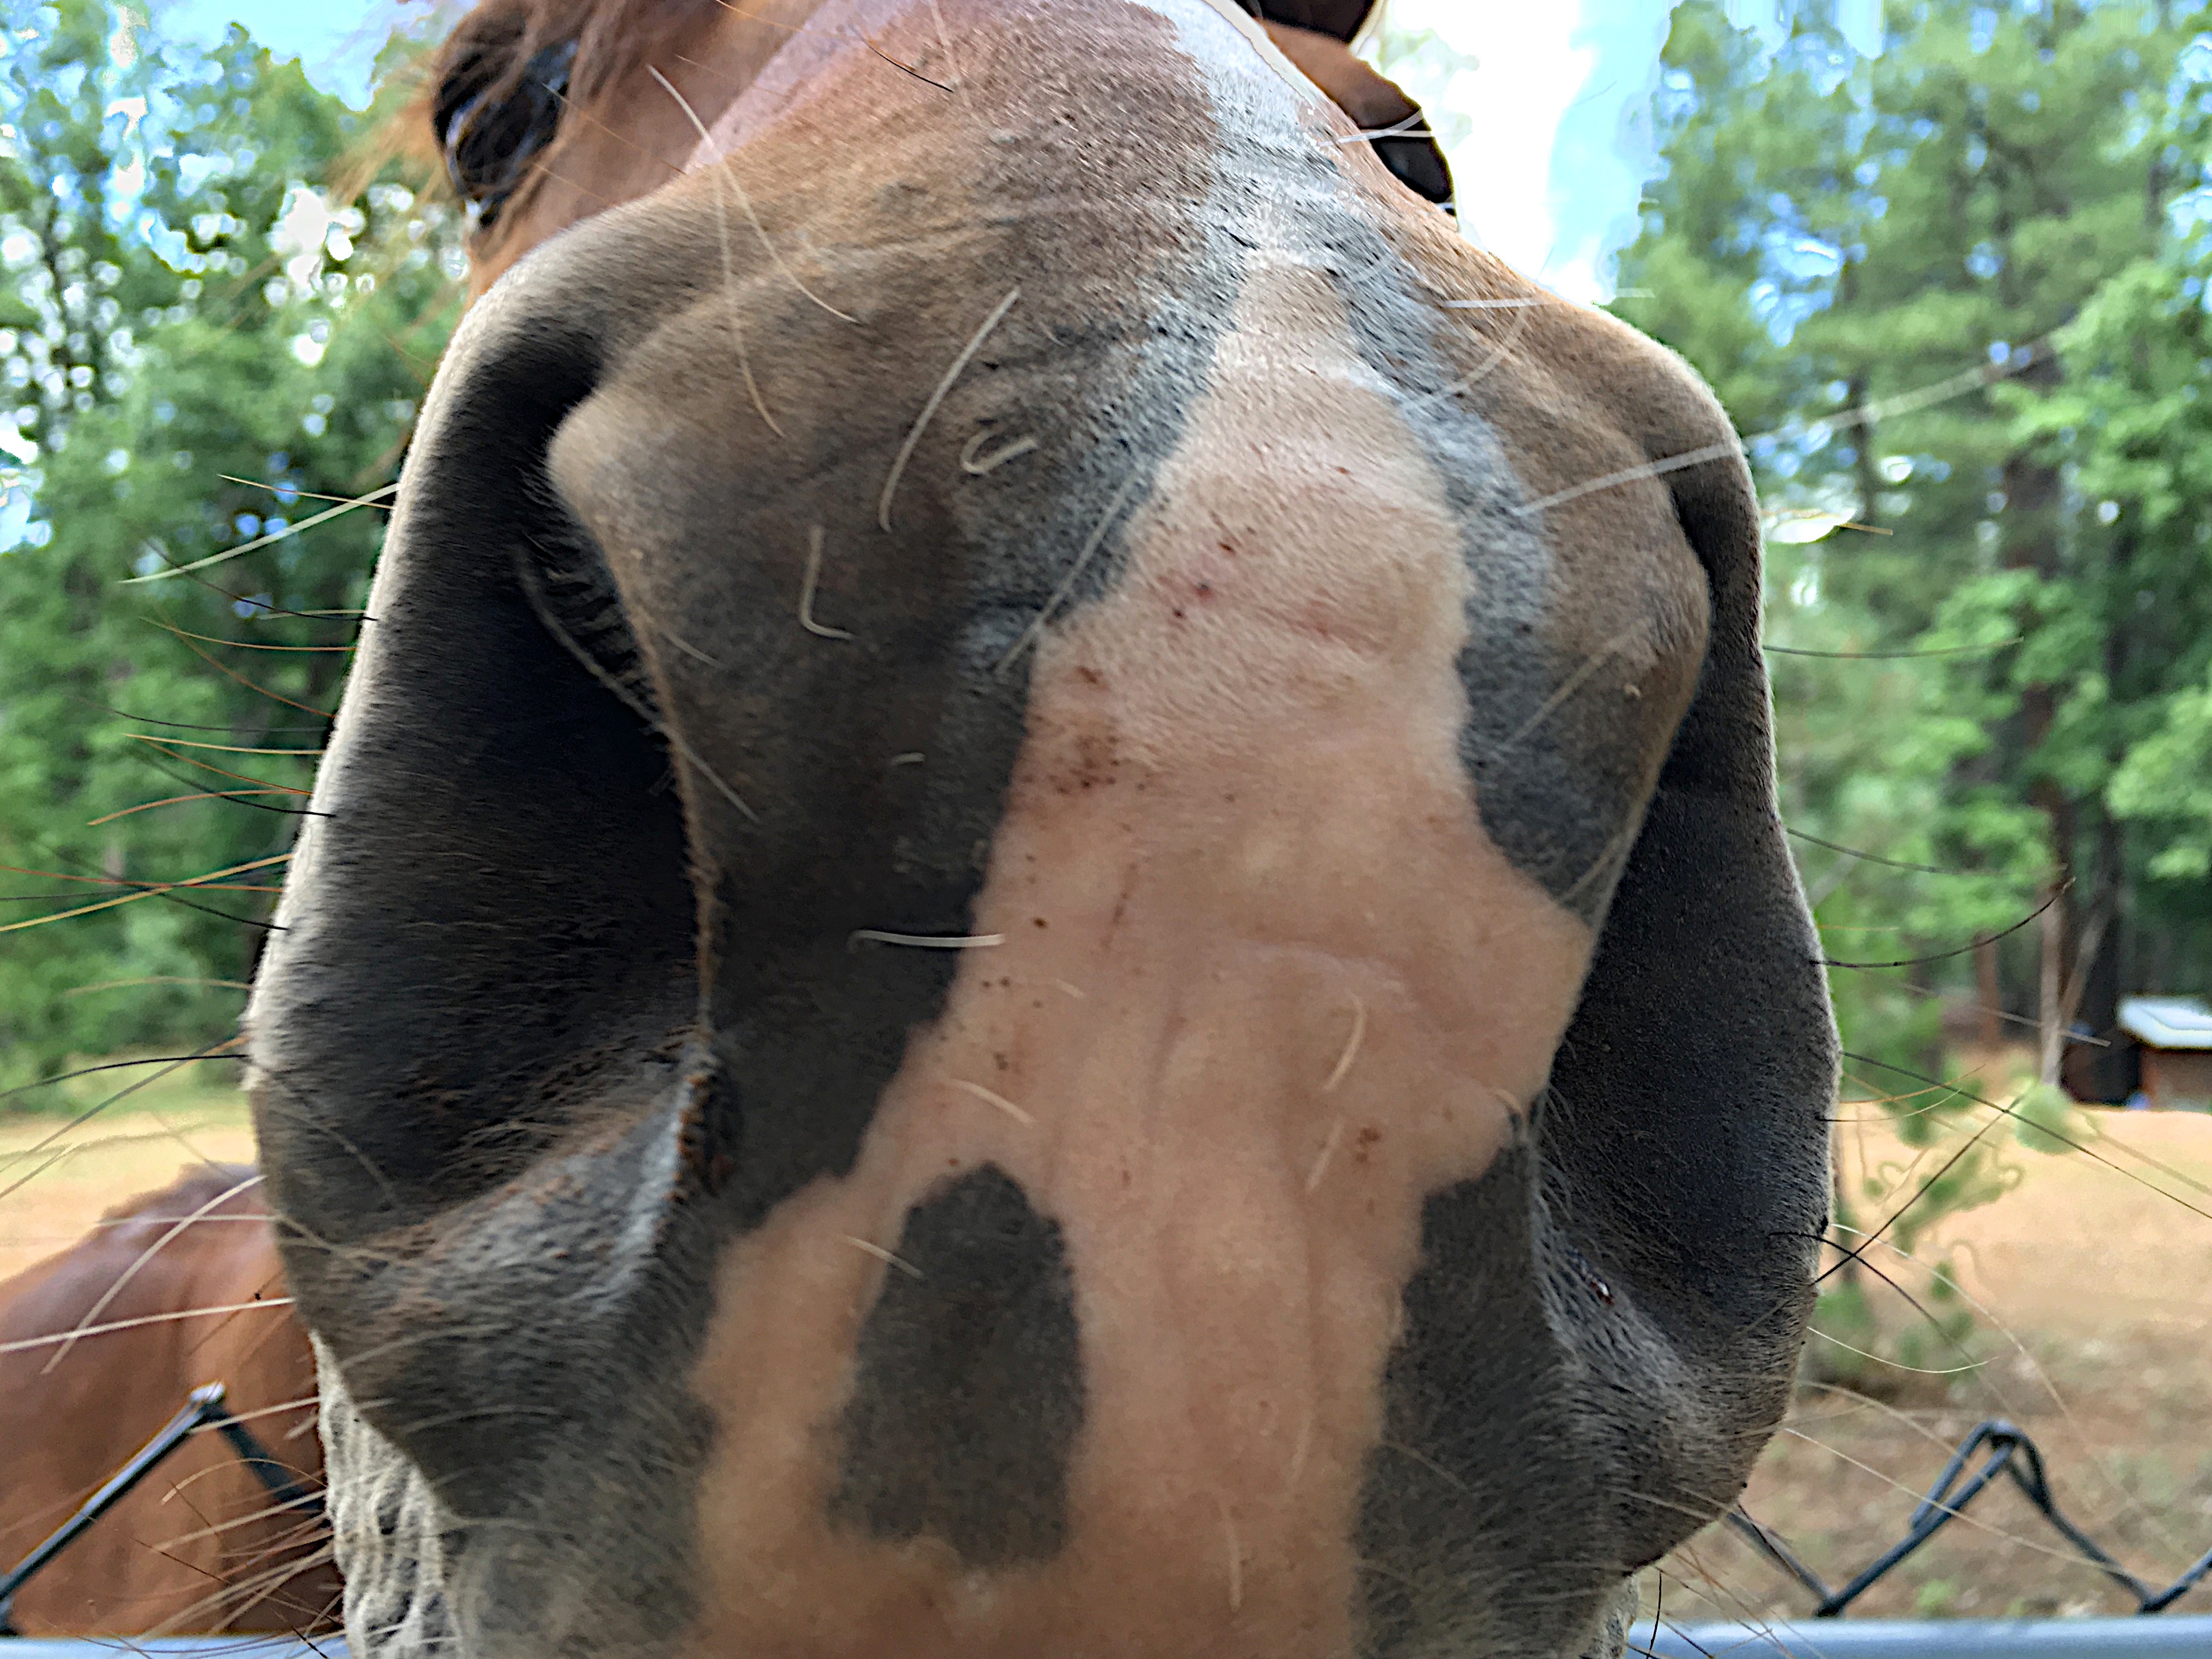
wildlife, zoo, horse, mammal, mane, fauna, nose, head, 2016366, indian elephant, horse like mammal